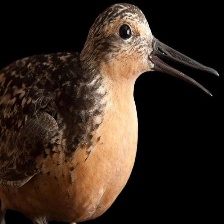
Species: RED KNOT
Scientific name: CALIDRIS CANUTUS
ImageNet parent category: red-backed_sandpiper